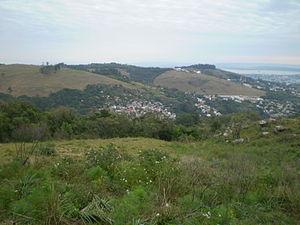
Morro da Polícia, Porto Alegre, Rio Grande do Sul, Brésil.